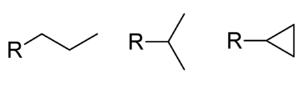
En chimie organique, le groupement propyle est un groupement alkyle à trois atomes de carbone. Le groupement propyle est linéaire, mais d'autres groupements qui ne sont pas linéaires comportent le nom « propyle ».